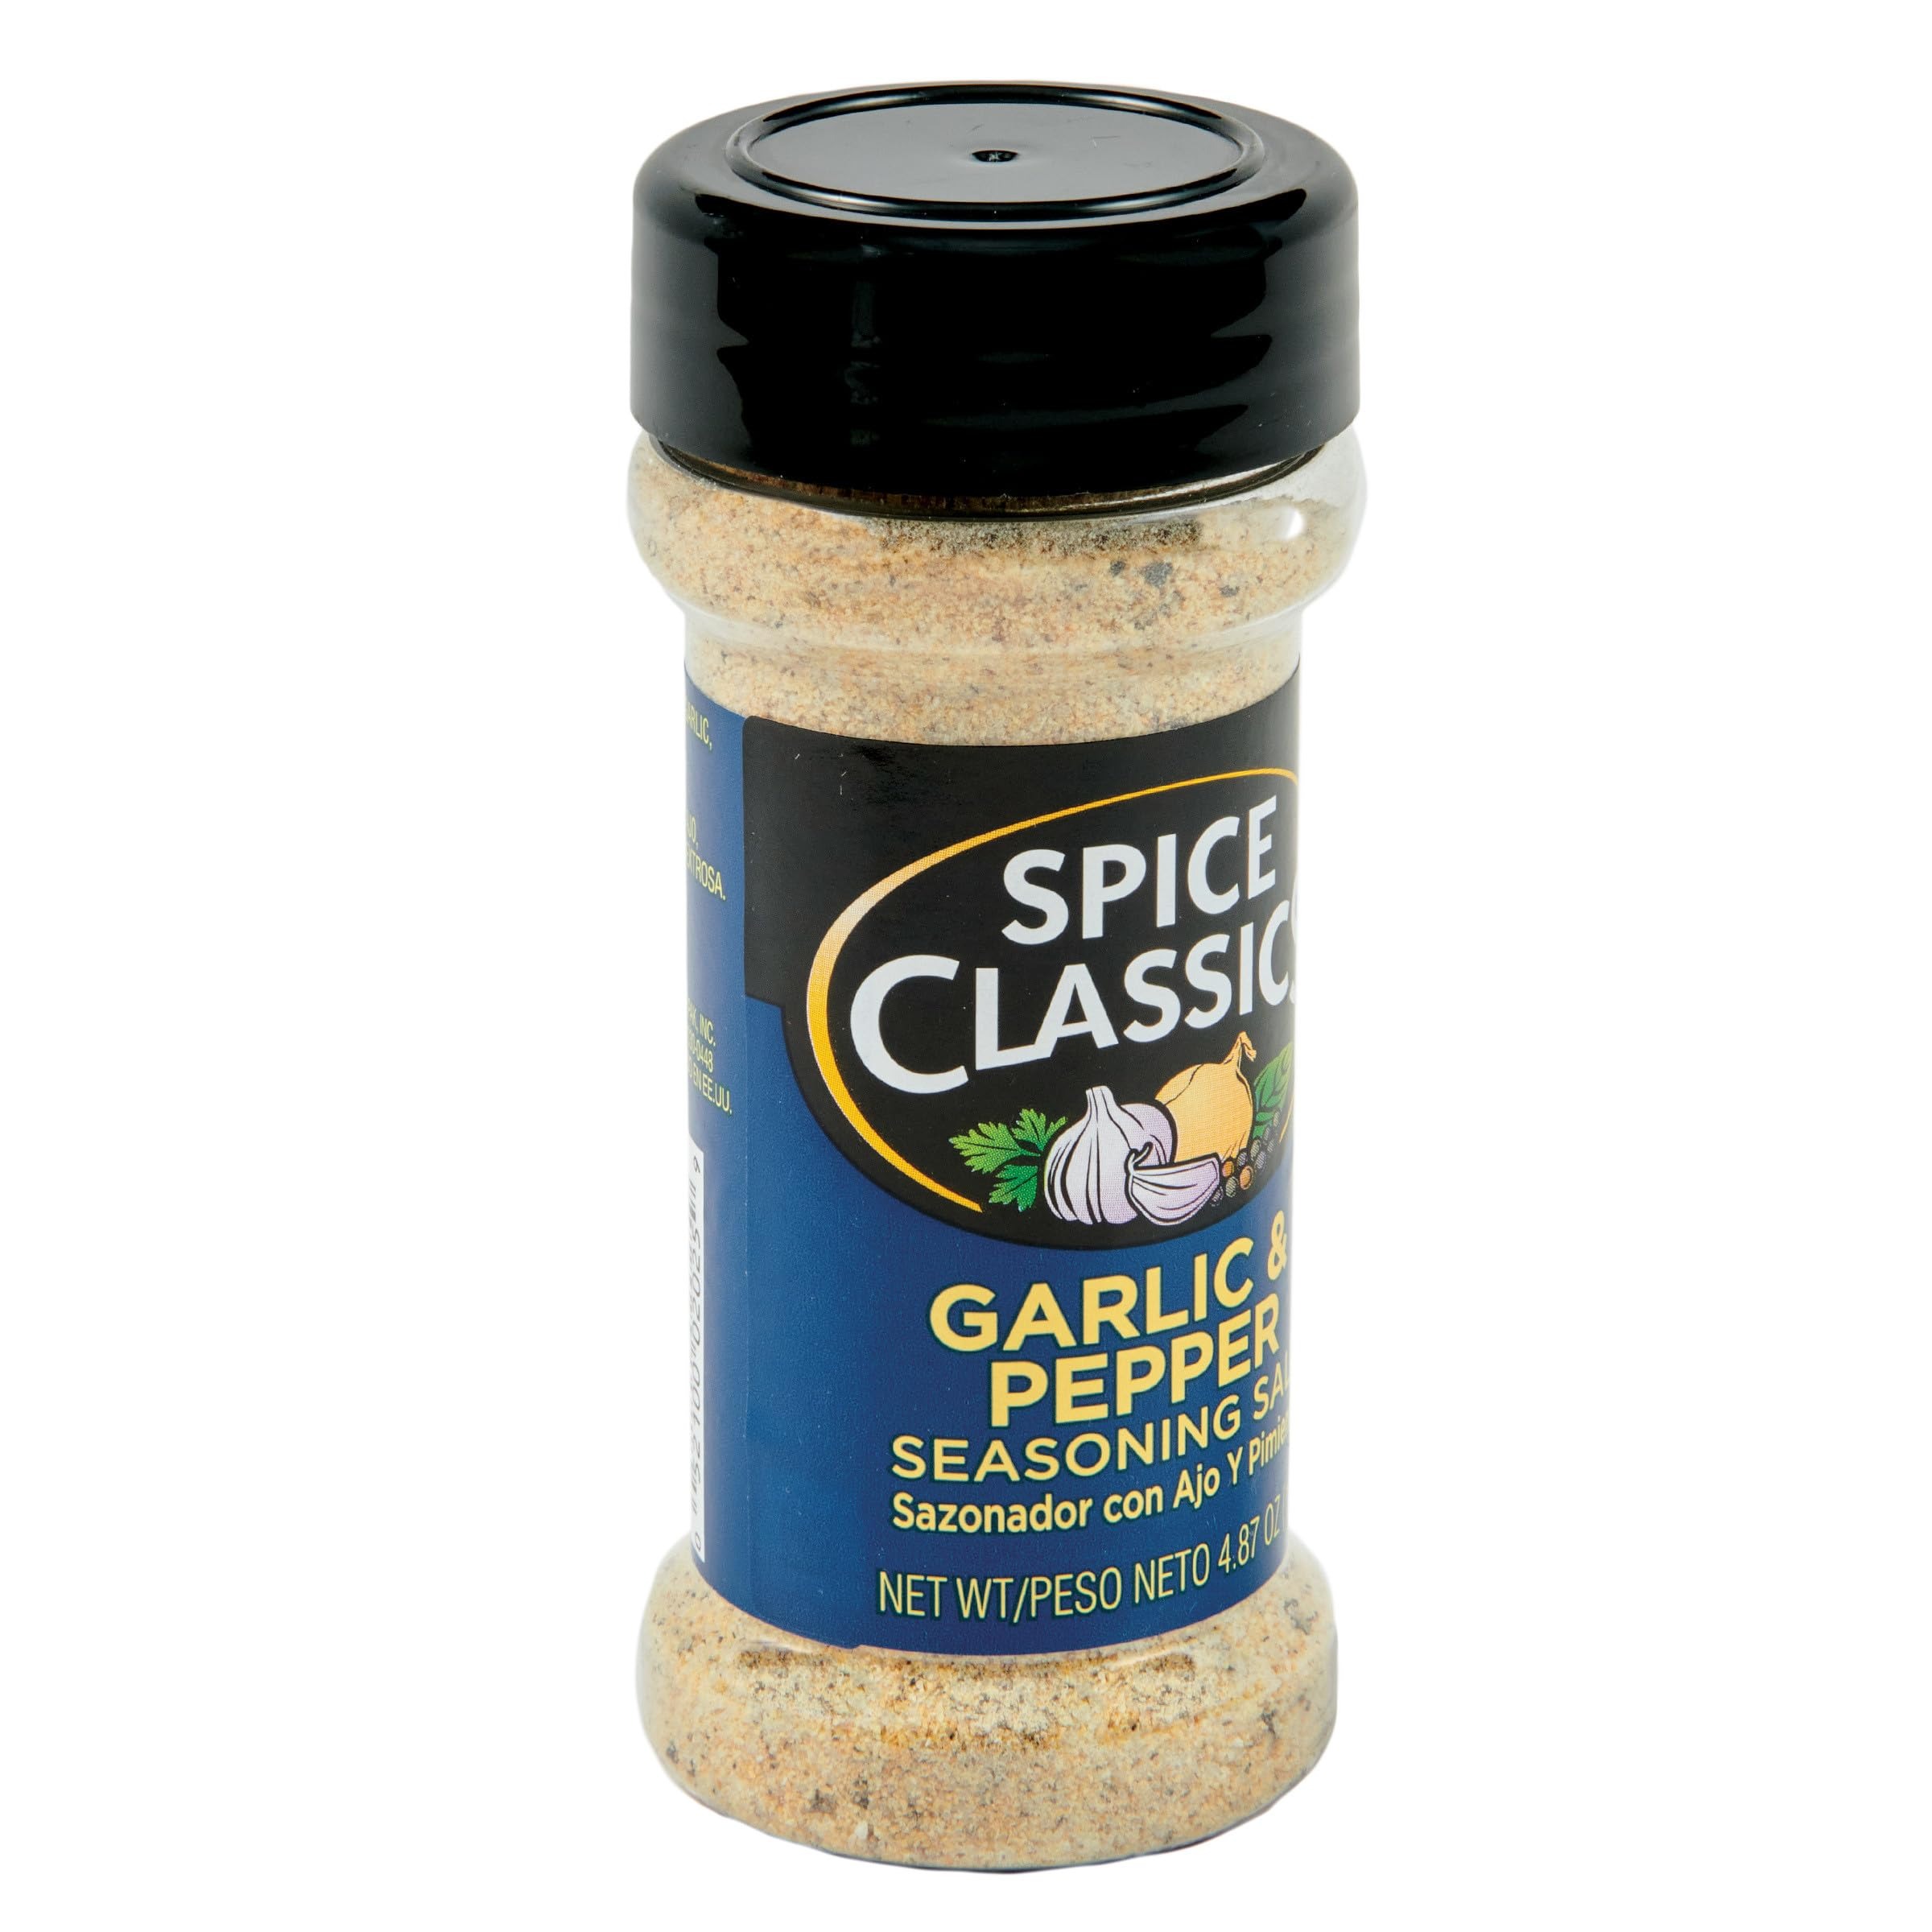
Item Name: Spice Classics Garlic & Pepper Seasoning Salt, 4.87 oz (Pack of 12)
Bullet Point 1: Spice Classics Garlic & Pepper Seasoning is an expert blend of ground garlic with black pepper, salt, and dextrose
Bullet Point 2: Spice Classics spices, herbs and seasonings are globally sourced so you can feel good about serving flavors of the world to all your patrons
Bullet Point 3: An all-purpose spice blend that’s well suited for all meals
Bullet Point 4: Great in salads, vegetables, and mashed potatoes
Bullet Point 5: USAGE TIP: Perfect for seasoning hamburger patties
Value: 58.44
Unit: Ounce

Price: 43.81